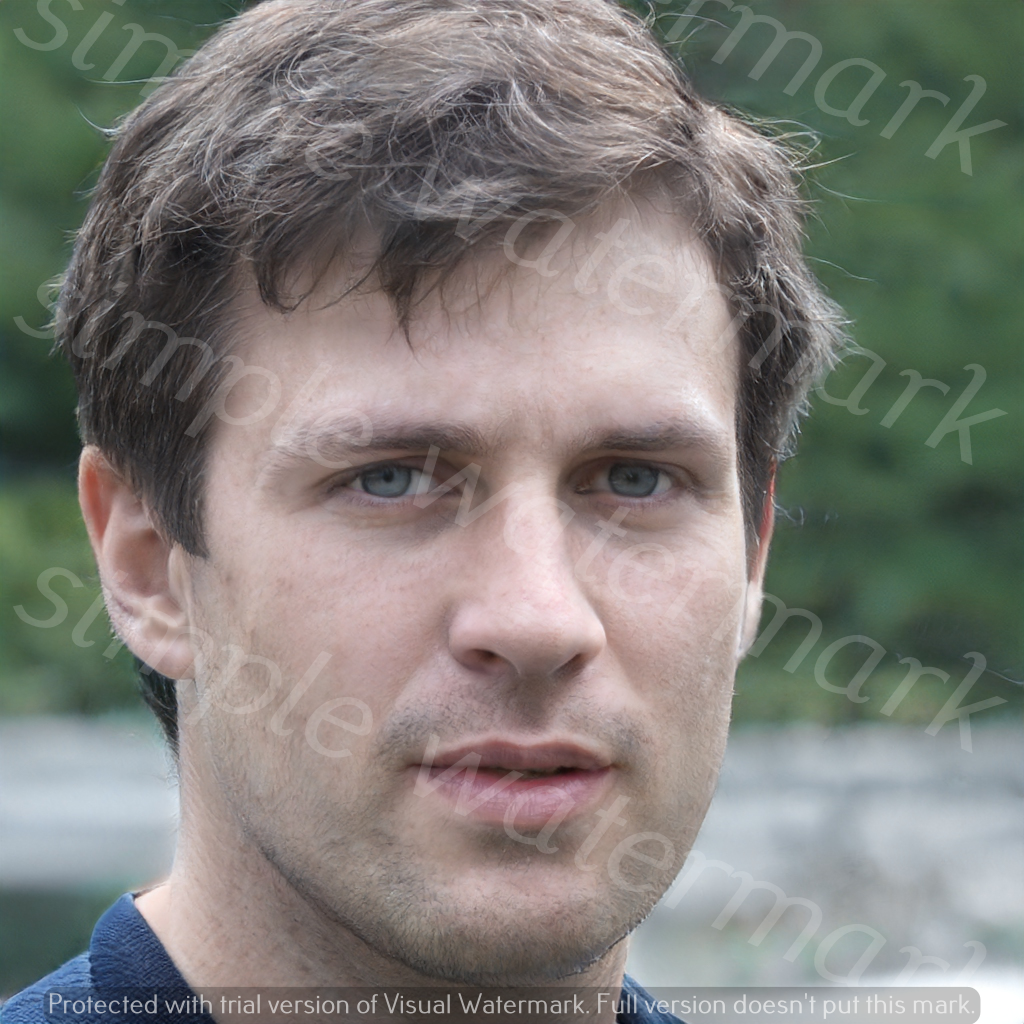
Label: Watermark